Vytautas Augustauskas

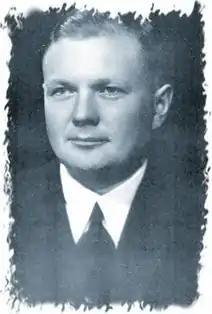

Vytautas Augustauskas-Augustaitis (since 1939 Augustaitis; April 9, 1904 – June 27, 1958) was a Lithuanian educator, scientist, sports organizer, and one of the Lithuanian physical education system creators.